Ada Henry Van Pelt

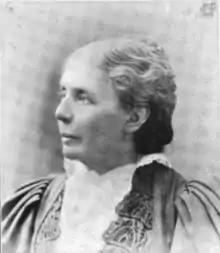
Van Pelt, circa 1903

Ada Henry Van Pelt (1838 – August 7, 1923) was a temperance and suffrage activist, editor, lecturer, and, later in life, an inventor. She held several patents, including one for an electric water purifier, patented when she was 74 years old.